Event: Nepal Earthquake
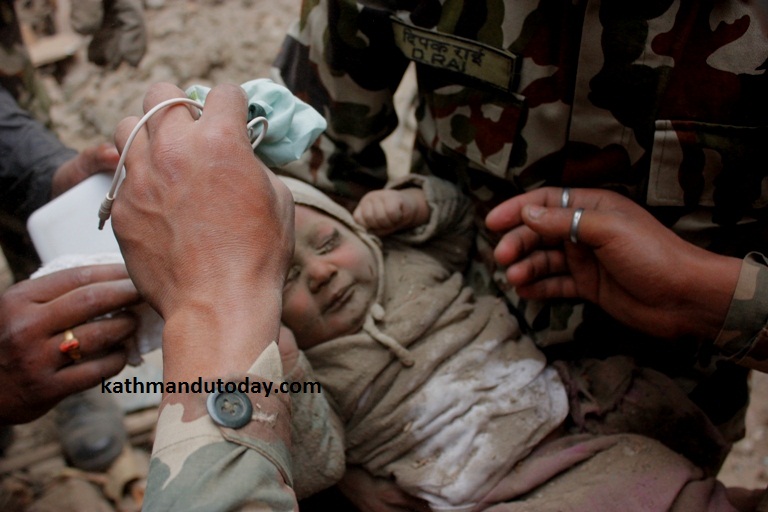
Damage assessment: damage